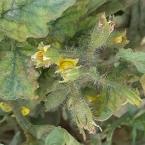
Crop: Tomato
Condition: virosis-d